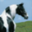
Label: horse